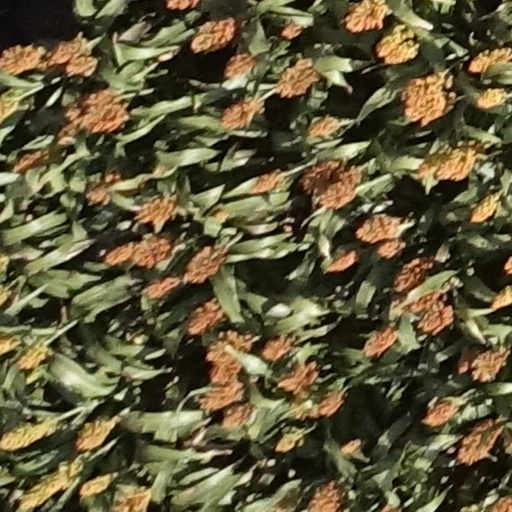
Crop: sorghum